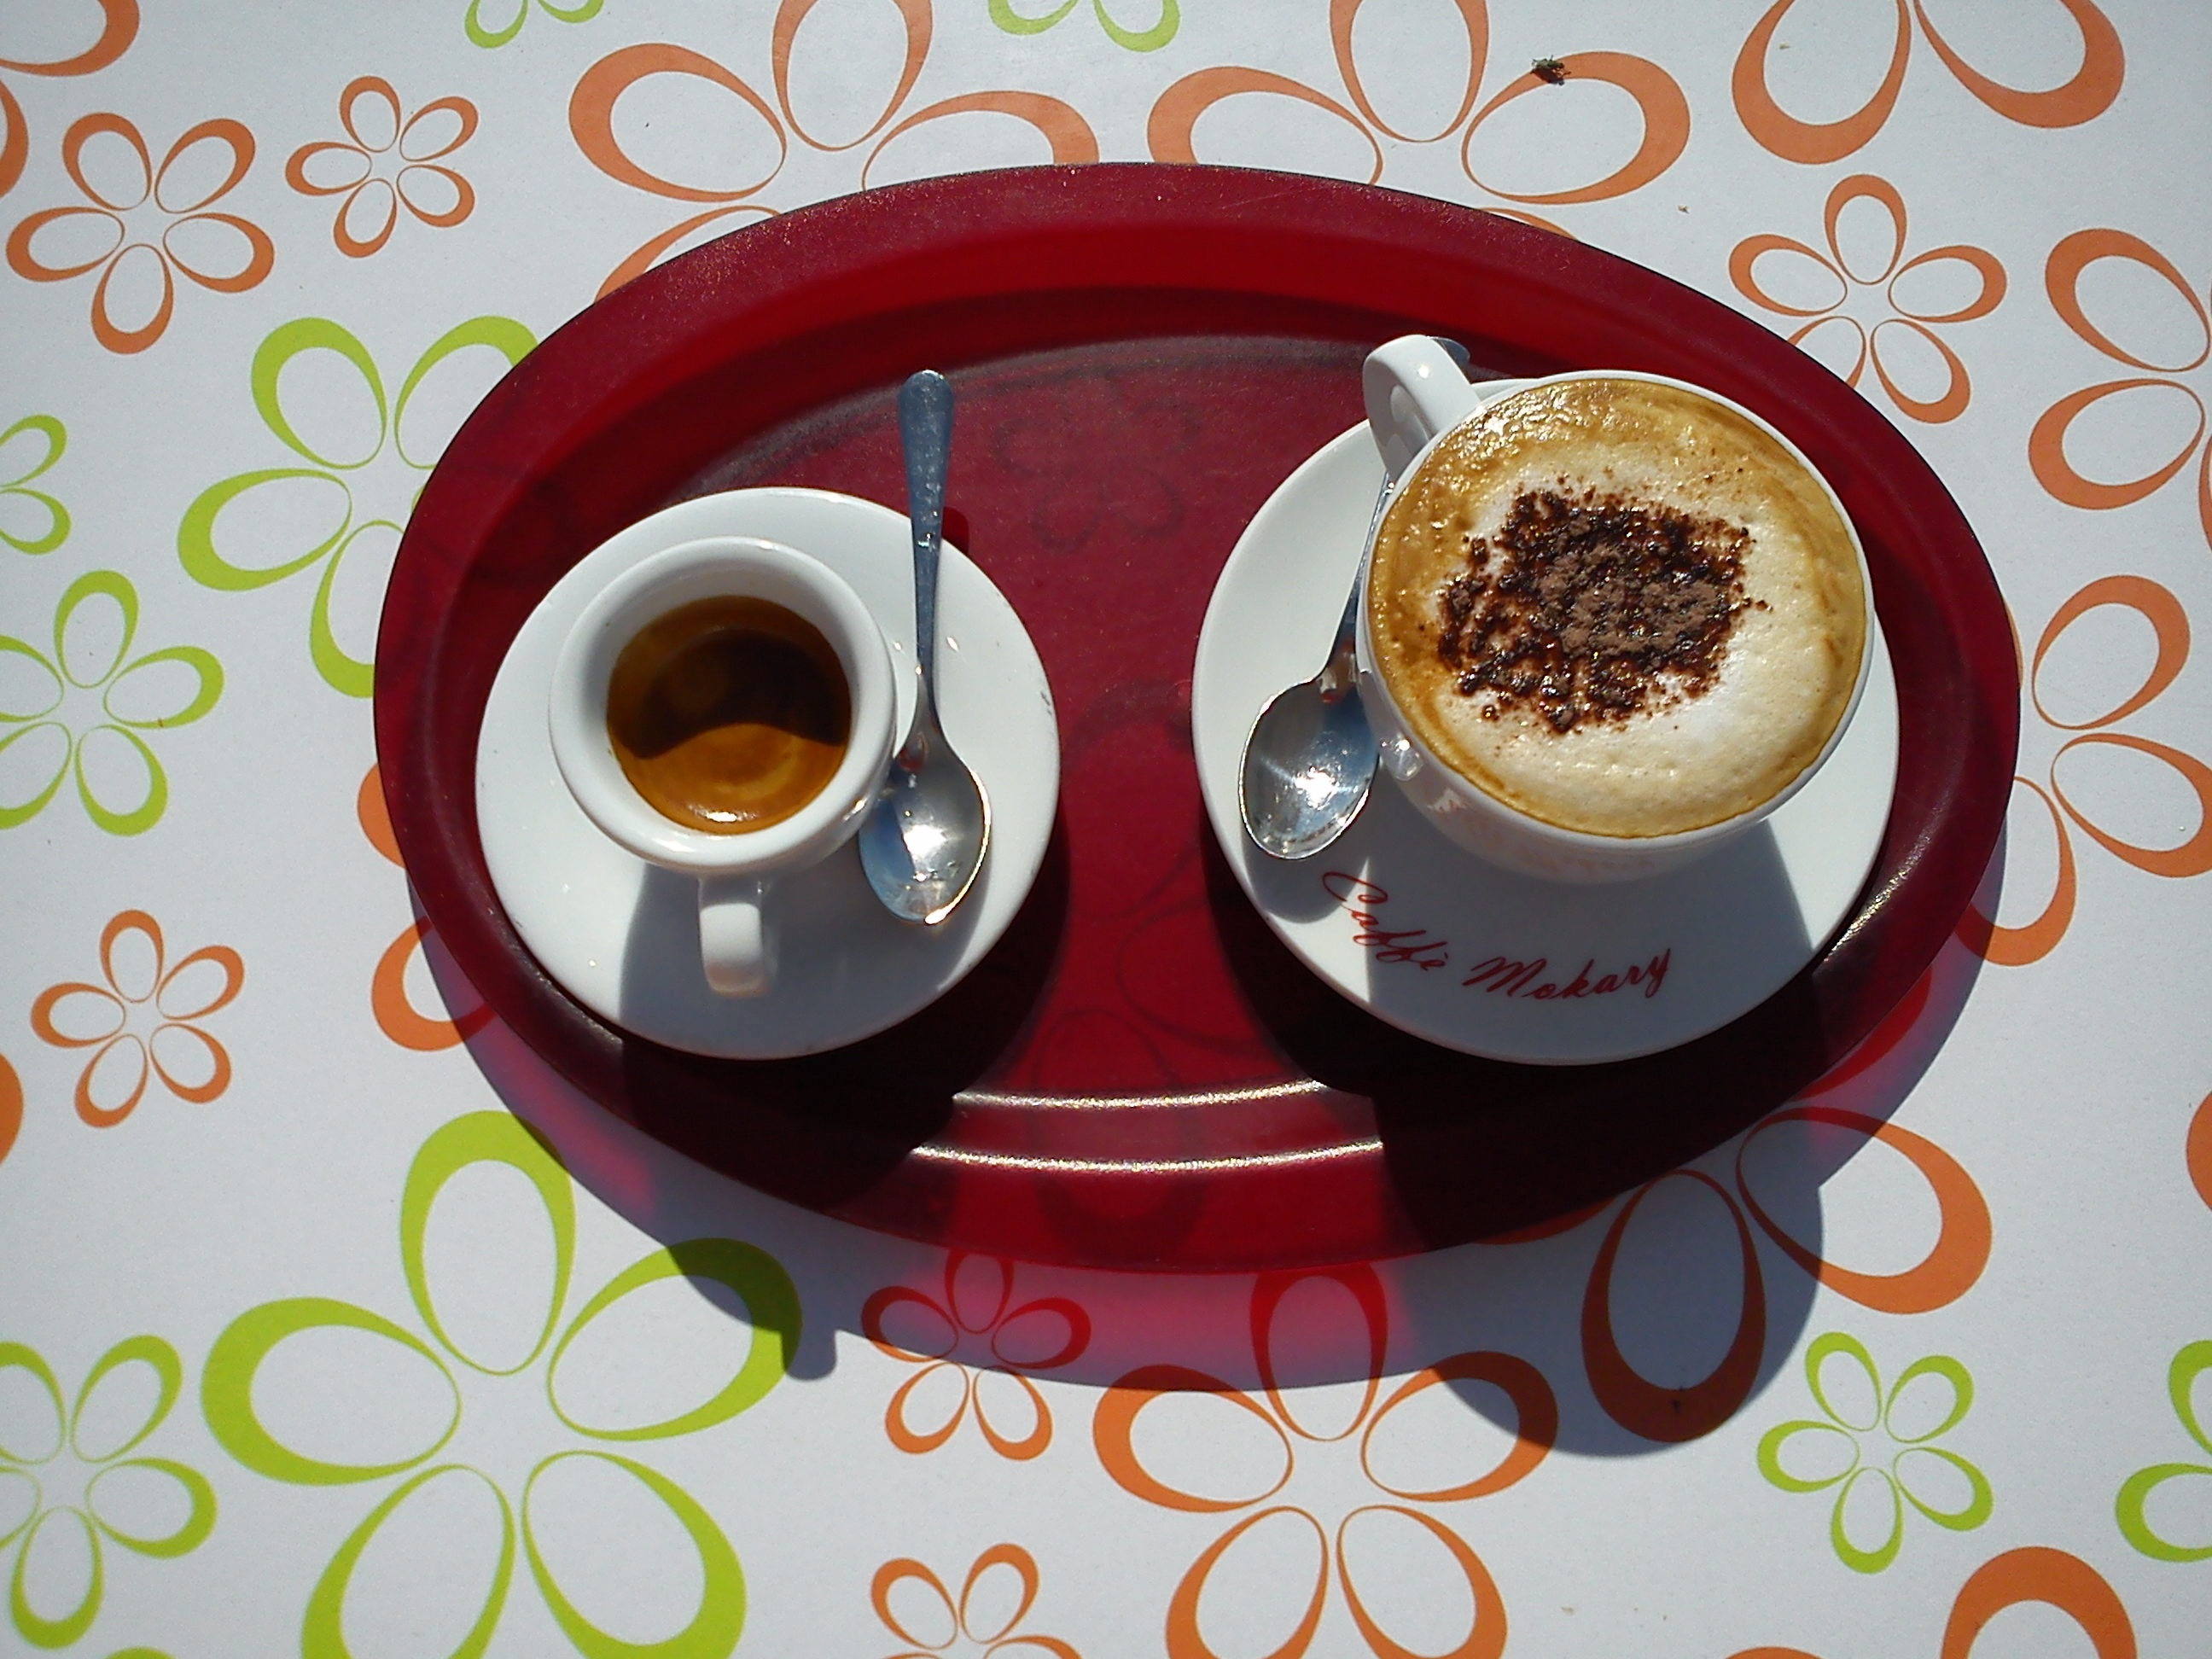
coffee, sun, summer, cup, food, ceramic, italy, drink, two, colorful, espresso, dessert, coffee cup, spoon, tray, tablecloth, t, oval, flavor, milchschaum